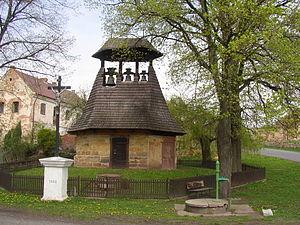
Neprobylice est une commune du district de Kladno, dans la région de Bohême-Centrale, en Tchéquie. Sa population s'élevait à 161 habitants en 2020.